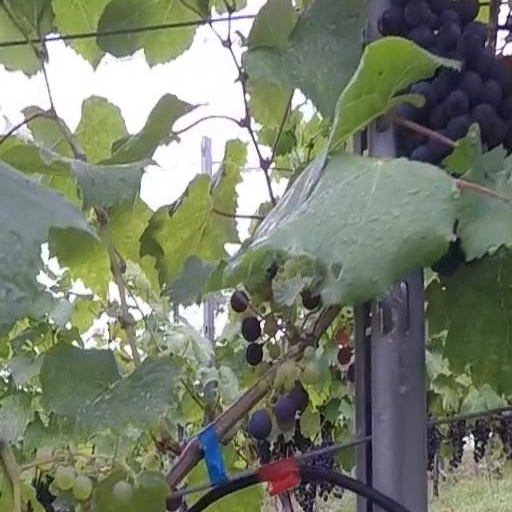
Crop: grape